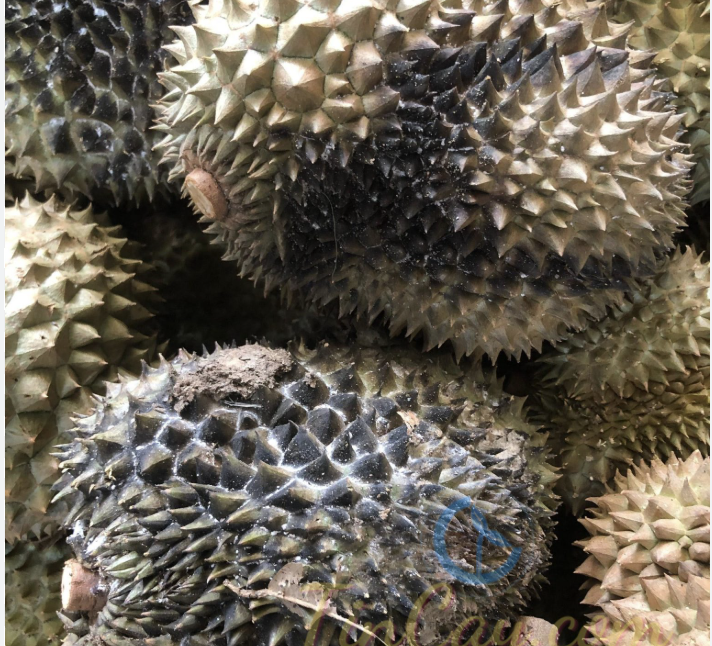
Label: fruit_rot